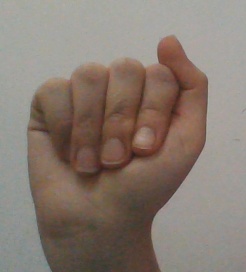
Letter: saad